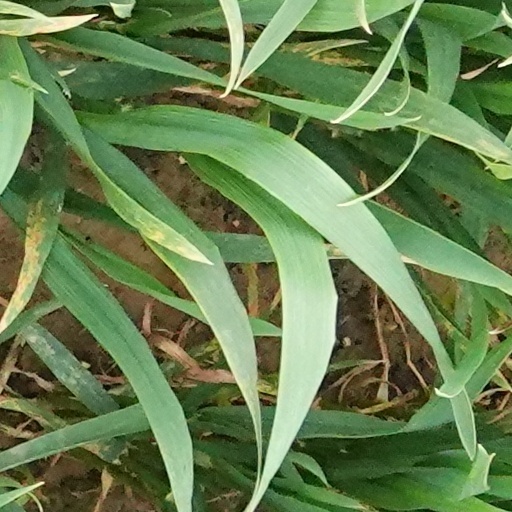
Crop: wheat